Jack V. Mackmull

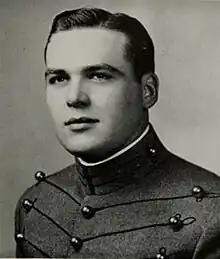
Mackmull as a West Point senior, 1950

Jack Vincent Mackmull was born in Dayton, Ohio, on December 1, 1927, the son of Milford F. and Olivia Ann (Mast) Mackmull. He was educated in Dayton, and graduated from Roosevelt High School in 1946. While at Roosevelt, Mackmull joined the National Honor Society, played football, basketball, and baseball, and was considered one of Ohio's most prominent high school athletes.